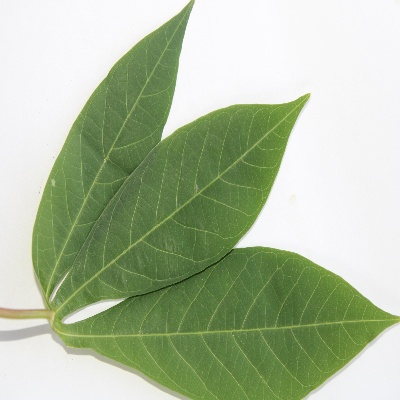
Crop: Cassava
Condition: healthy